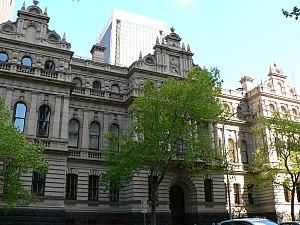
L'Australie, en forme longue le Commonwealth d'Australie, est un pays de l'hémisphère sud dont la superficie couvre la plus grande partie de l'Océanie. En plus de l'île éponyme, l'Australie comprend également la Tasmanie ainsi que d’autres îles des océans Austral, Pacifique et Indien. Elle revendique aussi 6 000 000 km² en Antarctique. Les nations voisines comprennent notamment l'Indonésie, le Timor oriental et la Papouasie-Nouvelle-Guinée au nord, les îles Salomon, Vanuatu et le territoire français de Nouvelle-Calédonie au nord-est, la Nouvelle-Zélande au sud-est ainsi que le territoire français des îles Kerguelen à l'ouest des îles australiennes Heard et McDonald.